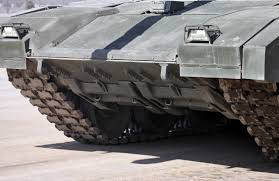
Label: T-14